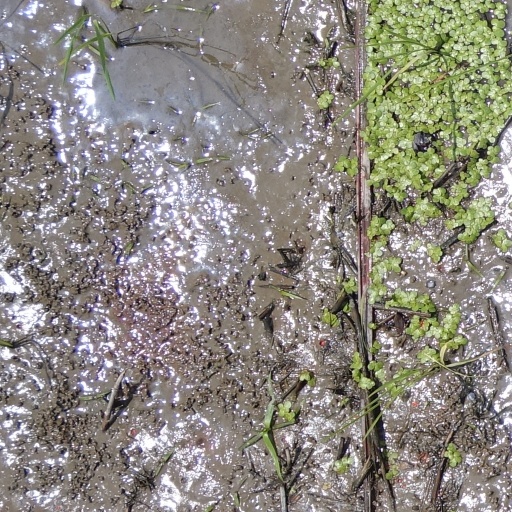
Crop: rice